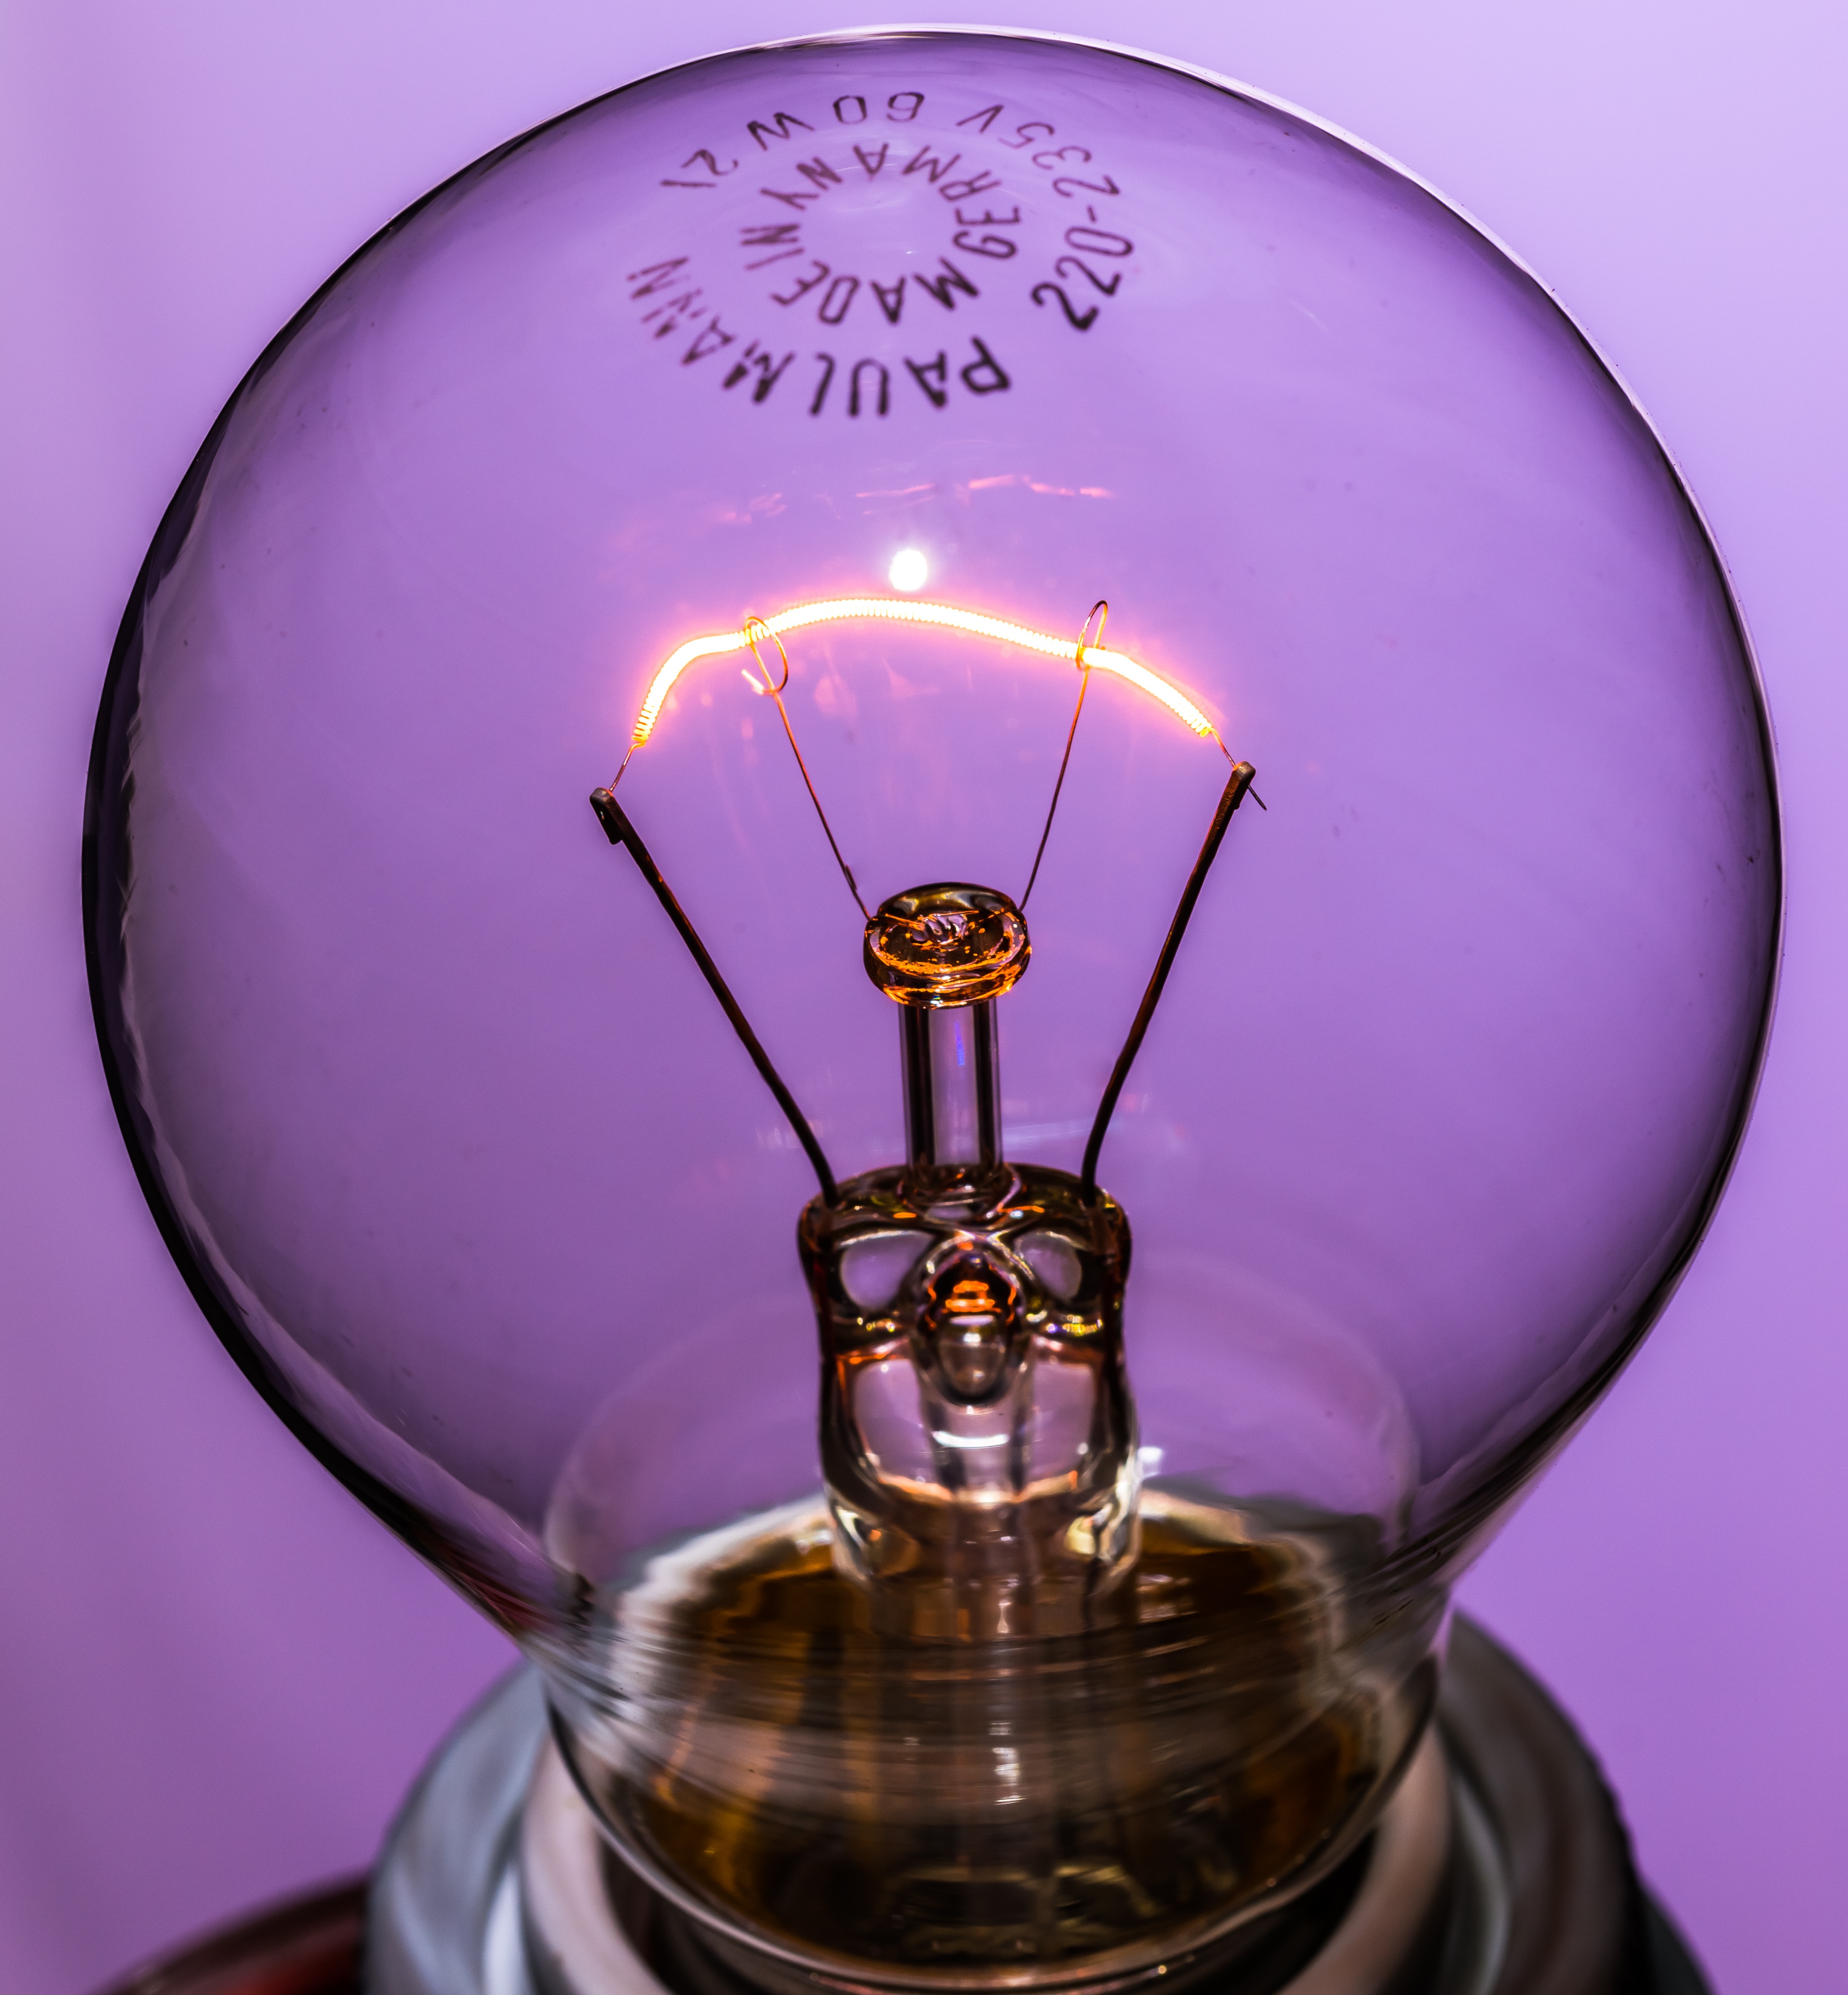
light, purple, glass, macro, lamp, light bulb, close, lighting, filament, burn, detail, at, trophy, tungsten, disappearing, light source, immediately, glow lamp, glass bulb, incandescent light bulb